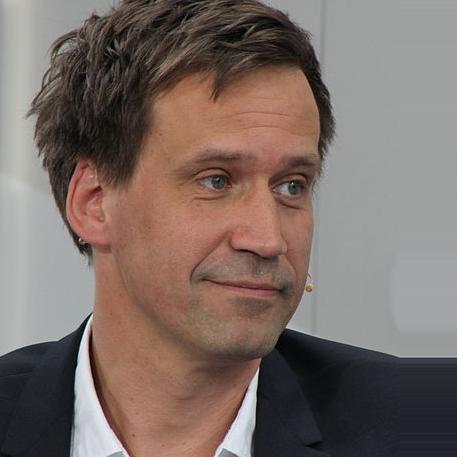
Age: 44